Junkerdal National Park

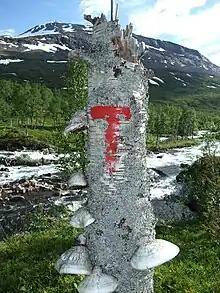
Marked hiking route in Junkerdal

The park is known for a varied flora. Some mountains and highlands have a large number of arctic-alpine species of plants. The lower altitudes in the park are forested. Several of the plant species are generally rare, such as the white Arctic mountain heather ("Cassiope tetragona"). The white mountain saxifrage ("Saxifraga paniculata") is found in only three places in Norway, and it is most widely distributed in Junkerdal National Park. Many of the plants in this park are normally only found further north, or on other continents entirely. Some of the specialized plants are bullrush sedge ("Carex scirpoidea"), snow fleabane ("Erigeron humilis") and alpine arnica ("Arnica angustifolia"), all of which are at their southernmost limit here. Other rare plants found in the national park are Arctic bellflower ("Campanula uniflora"), upright lousewort ("Pedicularis flammea") and hairy lousewort ("Pedicularis hirsuta").